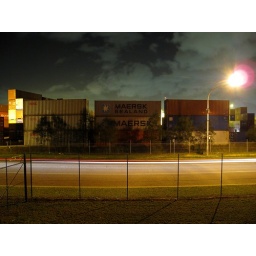
trails from lights of cars heading into the port overshadowed by building blocks of industry.